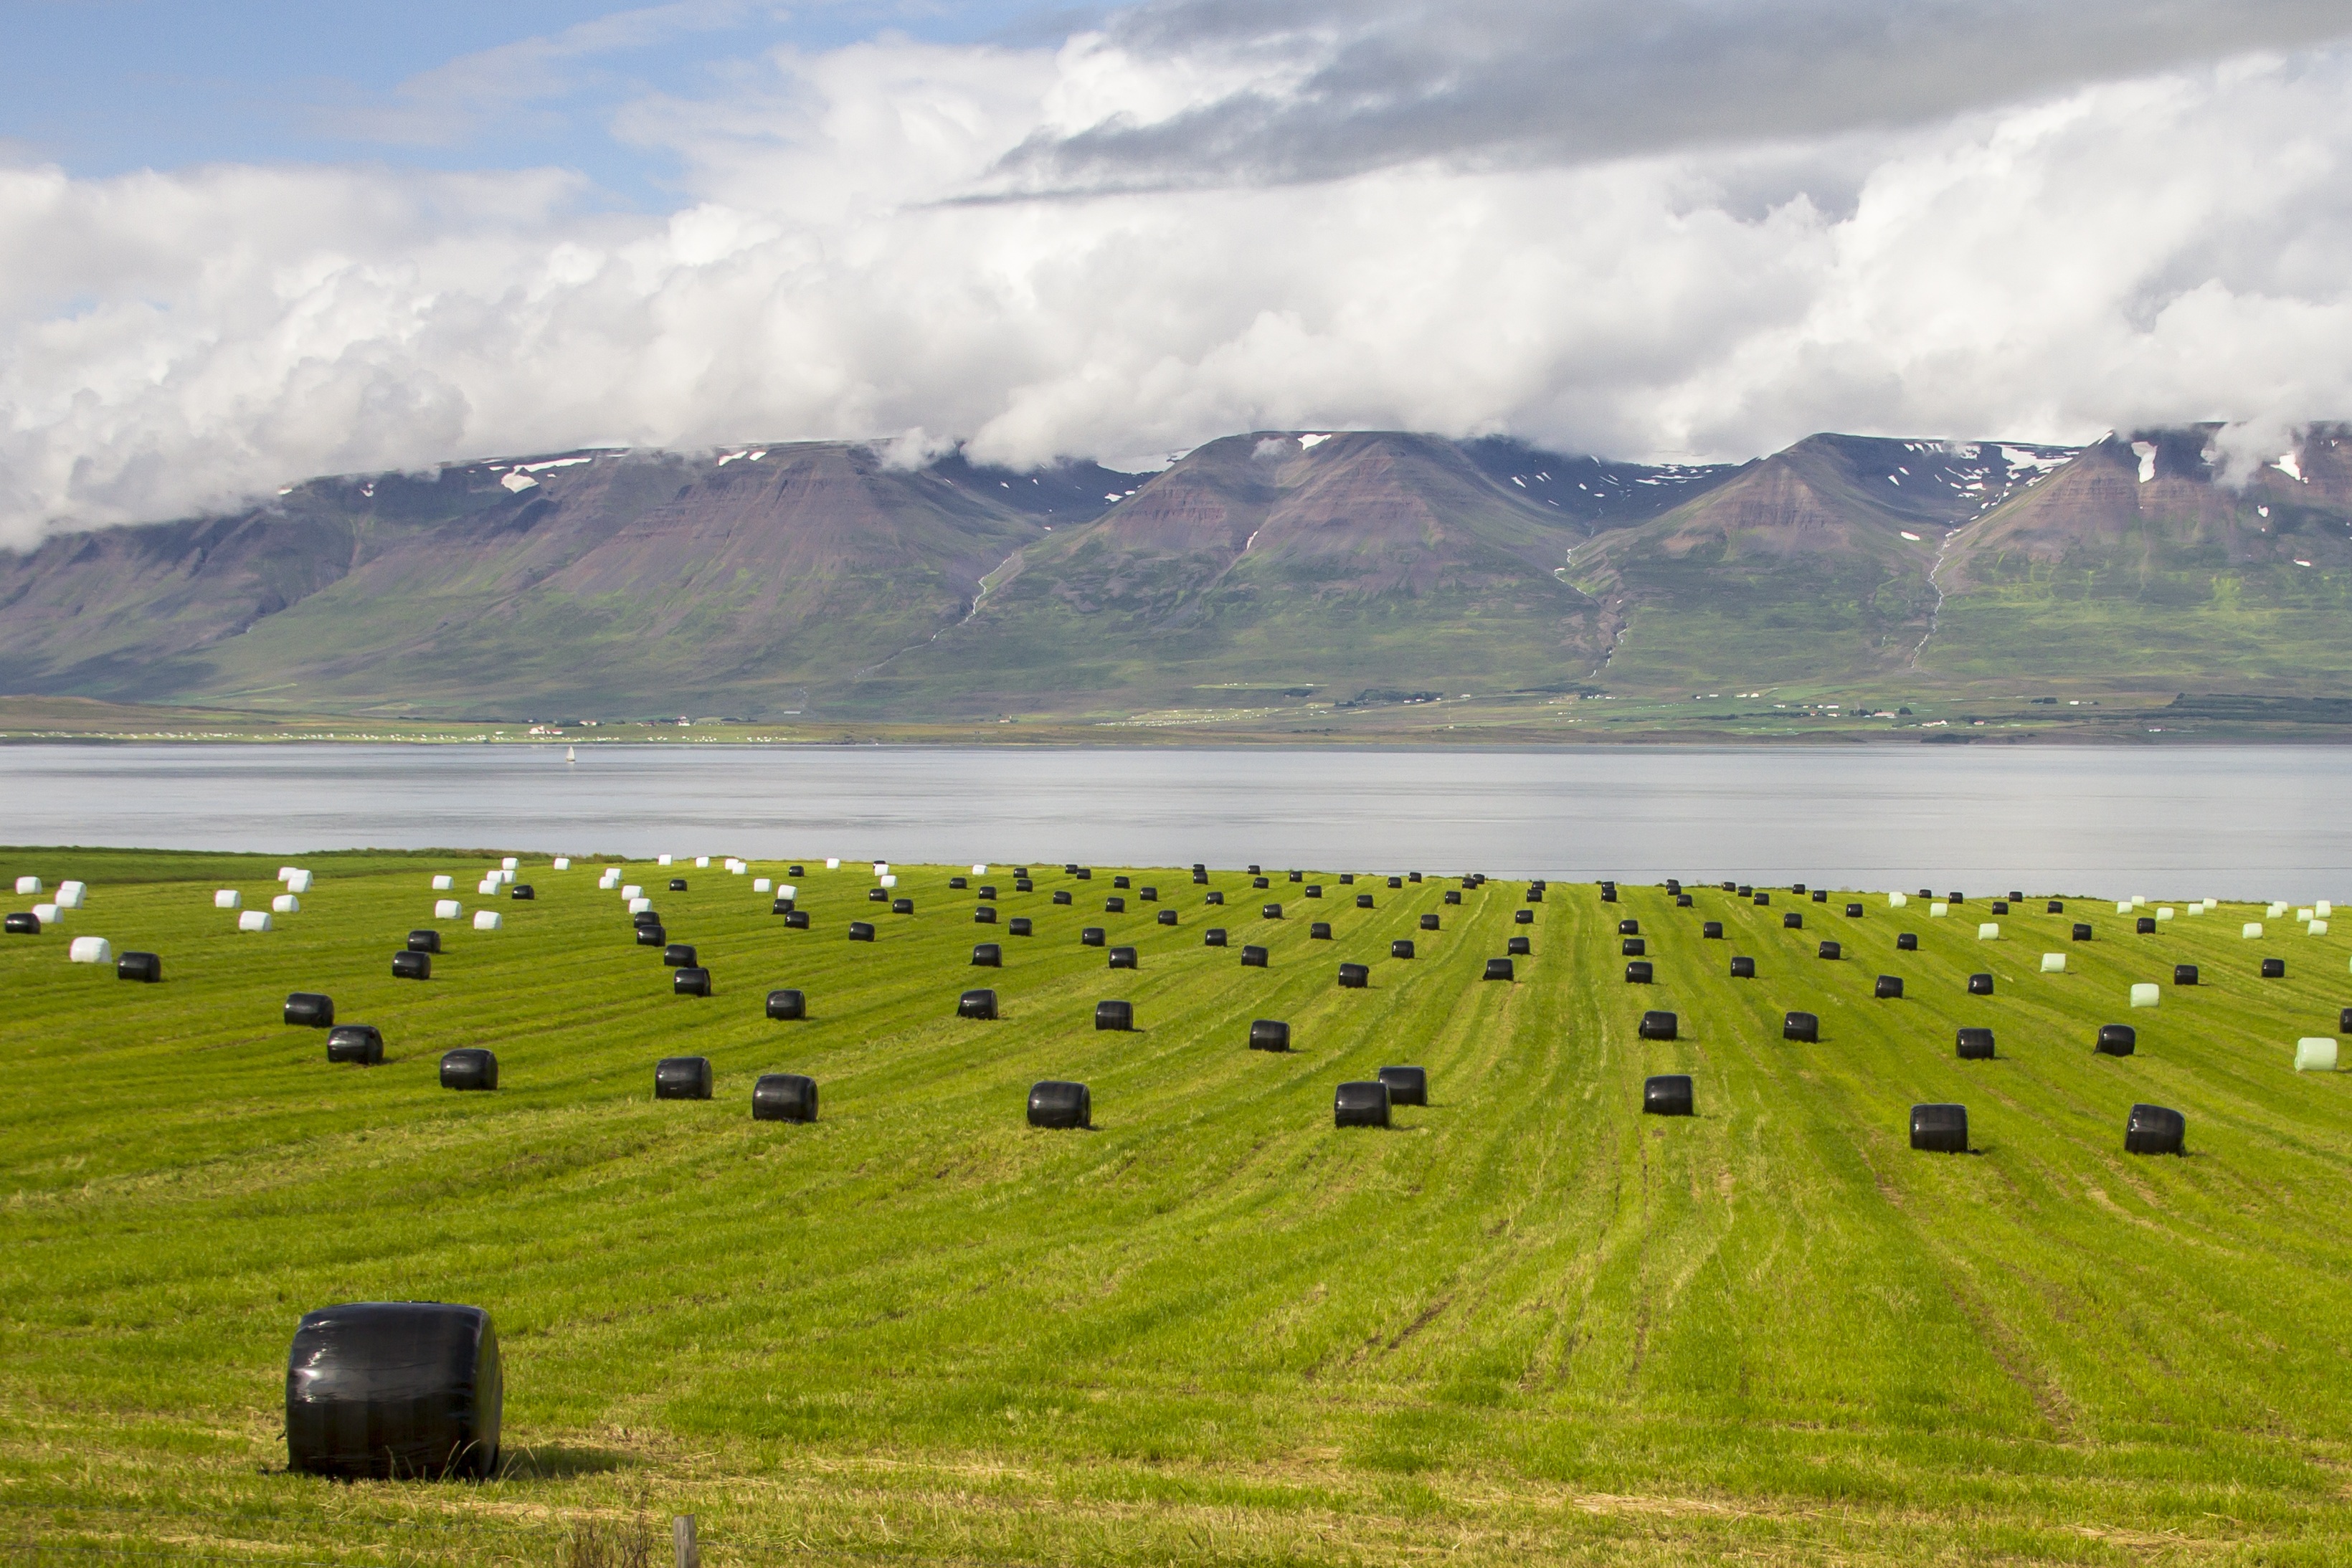
landscape, grass, mountain, field, farm, meadow, prairie, hill, lake, valley, mountain range, pasture, grazing, iceland, agriculture, highland, plain, grassland, plateau, steppe, rural area, paddy field, geographical feature, mountainous landforms, feed bales